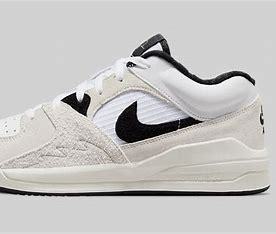
Brand: Jordan
Model: Stadium 90